Patrick Naish

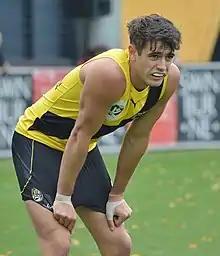
Naish with the Richmond VFL side in April 2021

Naish began the 2021 season playing reserves grade football in VFL pre-season practice matches in March and into the start of the season proper in April. After recording 33 and 28 disposals in the first two matches of the reserves season, Naish earned elevation to AFL level as the designated medical substitute for the club's round 7 match against the . He recorded one disposal in five percent game time (coming on to replace Trent Cotchin in the fourth quarter) and then another one disposal in 12 percent game time in the same role in round 8, replacing the injured Shane Edwards. Naish was elevated to the starting 22 for round 9, and was listed by "AFL Media" as one of Richmond's best players after recording 15 disposals in that come-from-behind win over . He remained in the senior side for one further match, before a hamstring injury saw him left out of the round 11 team. Naish returned to fitness through the VFL in June, before being recalled to the senior side for a round 16 match against the . He held his place for one further match but was dropped once again from the club's senior side at the conclusion of round 17. Naish remained at the lower level for the remainder of the year, finishing the season having played six AFL matches.